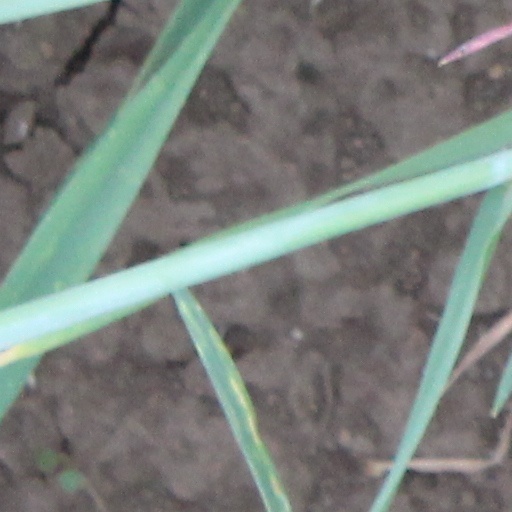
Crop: wheat